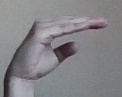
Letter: jeem